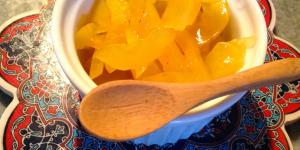
dulce de papaya